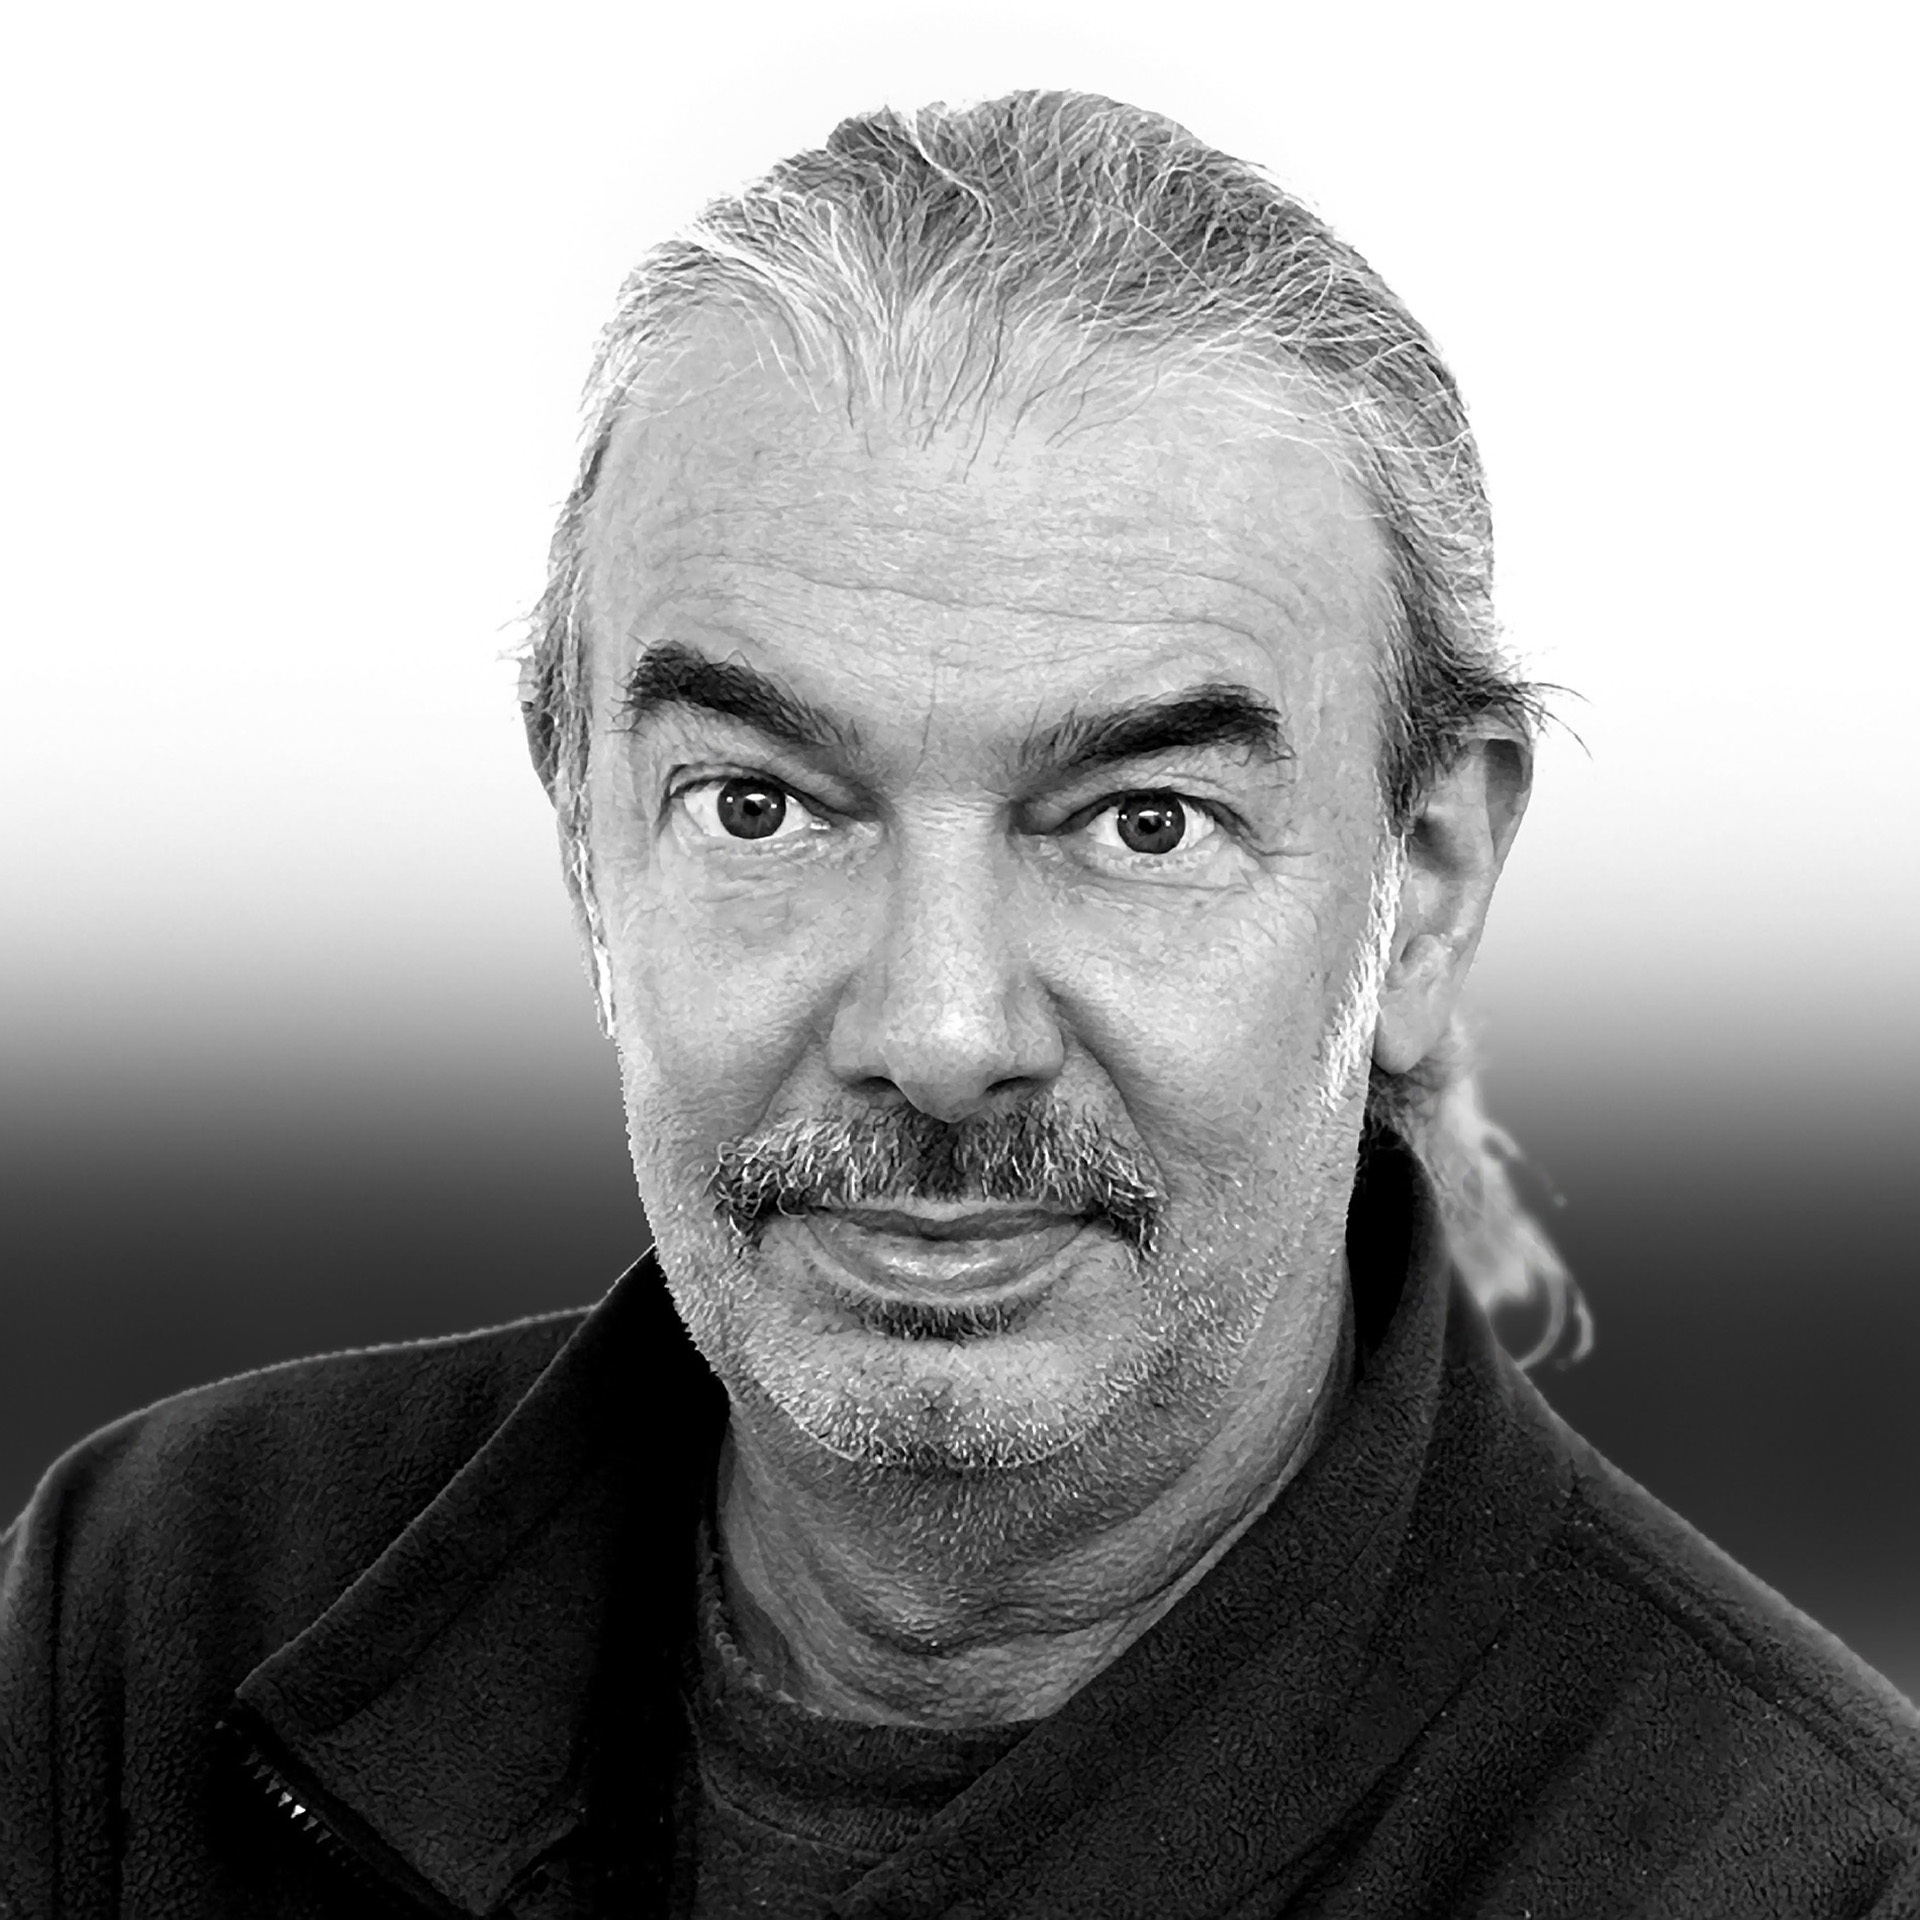
man, person, black and white, male, portrait, father, profession, monochrome, beard, close up, dad, face, head, senior, older, monochrome photography, portrait photography, facial hair, short beard, 5 day beard, 4 day beard, 3 day beard